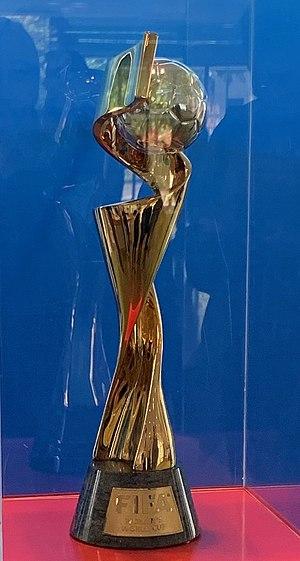
Trophée de la Coupe du monde féminine exposée au campus Étoiles de la SNCF à Saint-Denis, Seine-Saint-Denis.